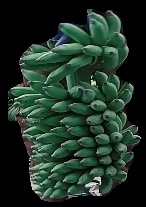
Variety: elakki-bale
Grade: grade1